Sanja Nikčević

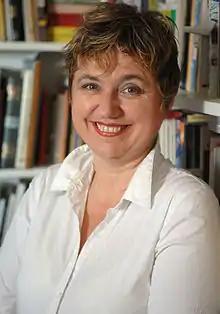
Sanja Nikčević

Sanja Nikčević (born 1960) is a Croatian theatre critic and distinguished professor of theatre history in the drama department of the Arts Academy of Osijek, Croatia. She is also head of the drama module of the doctoral program in literature at the Faculty of Philosophy, University of Osijek (Osijek, Croatia). She is the president of the Croatian Critics' Association and Governing Board of Matica hrvatska. Nikčević lives in Zagreb, Croatia.